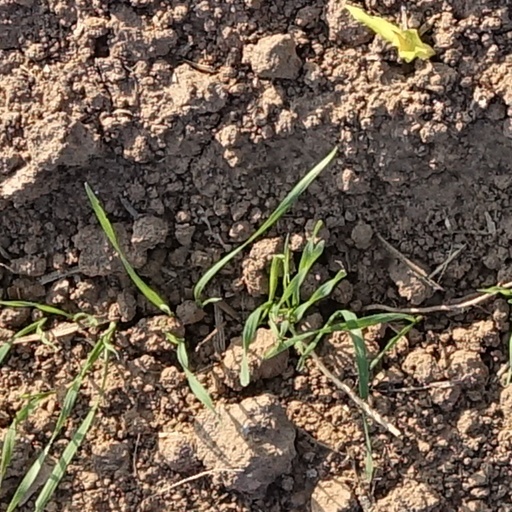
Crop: wheat